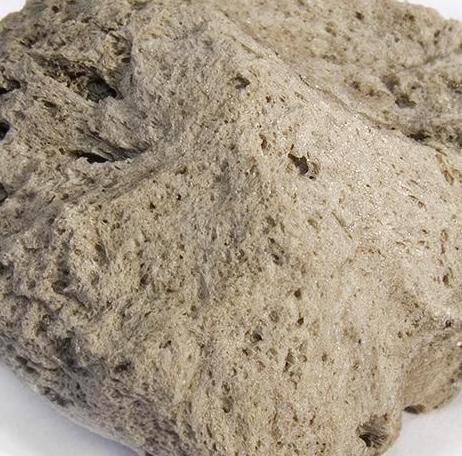
Texture: porous